Pilot (Twin Peaks)

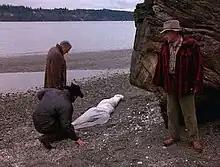
Sheriff Truman, Dr. Hayward, and Pete Martell stand over the plastic-wrapped body of Laura Palmer. This scene reverses the peaceful atmosphere set by the beginning of the episode.

The pilot episode of the surrealist mystery-horror drama television series "Twin Peaks", also known as "Northwest Passage", premiered on ABC on Sunday, April 8, 1990. It was written by series creators Mark Frost and David Lynch, and directed by Lynch. The pilot follows the characters of Dale Cooper and Harry S. Truman as they investigate the death of popular high school student Laura Palmer; Cooper believes the murder has connections to a murder case that occurred a year earlier. In addition to setting the tone for the show, the episode sets up several character and story arcs and marked the appearance of several recurring characters. The episode received a strong Nielsen household rating compared to other season one episodes, and was well received by fans and critics alike. The original title for the series was "Northwest Passage", but this was later changed.